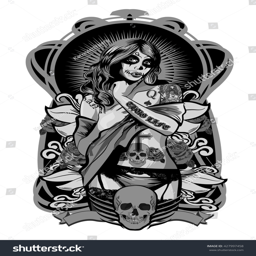
vector illustration of a beautiful woman .